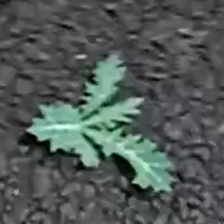
Weed species: Bilayat_(Mexicana_Argemone)